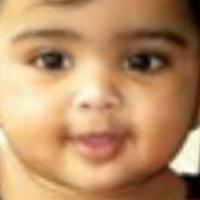
Age group: age 01-10